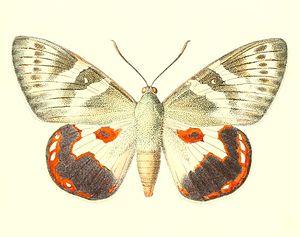
Castnia juturna = Castnia juturna
Le genre Castnia regroupe des lépidoptères de la famille des Castniidae, sous-famille des Castniinae, tribu des Castniini.
Castnia juturna est une espèce de lépidoptères de la famille des Castniidae, de la sous-famille des Castniinae.